The Forbidden Team

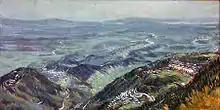
Looking down over Dharamshala and Beas River

The Forbidden Team is a 2003 Danish documentary film directed by Rasmus Dinesen and Arnold Krøjgaard. The leading cast consists of association football trainers Jens Espensen and Michael Nybrandt, the Tibet national football team and at the conclusion the Greenland national football team. Star-part is being played by the 14th Dalai Lama.